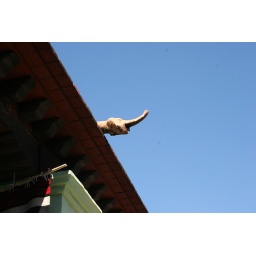
Oaxaca - Christmas Eve. Bird in roof drain elephant